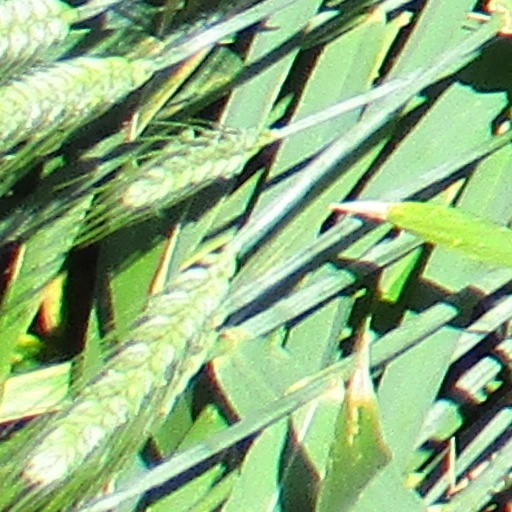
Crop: wheat